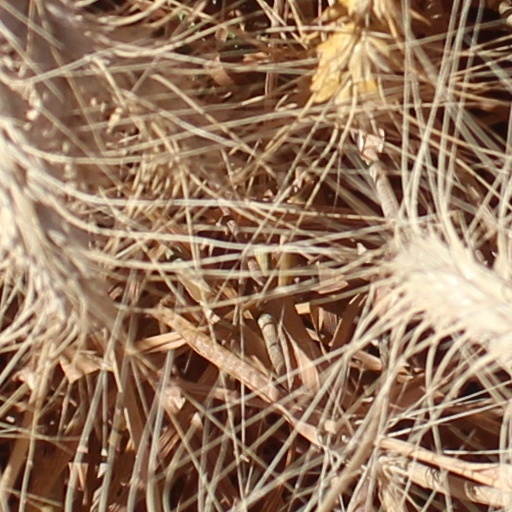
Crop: wheat